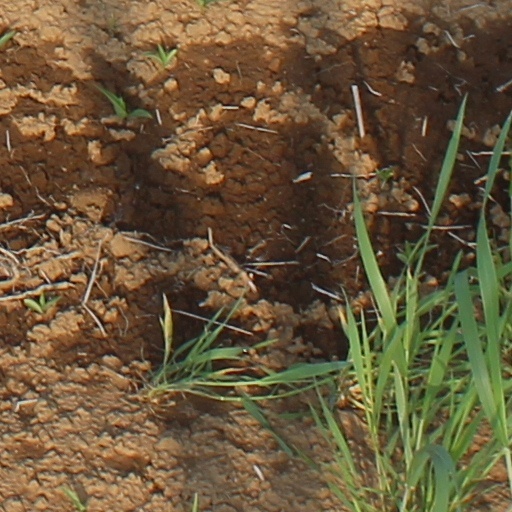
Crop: wheat